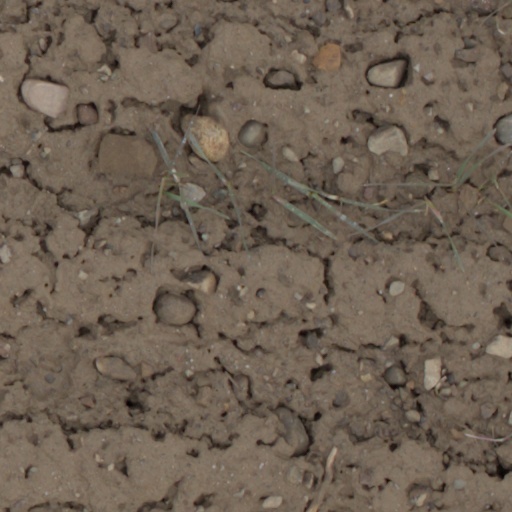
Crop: wheat